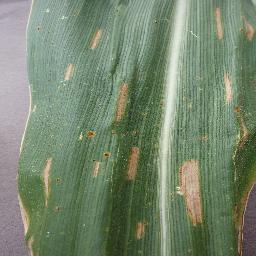
Label: Corn___Northern_Leaf_Blight